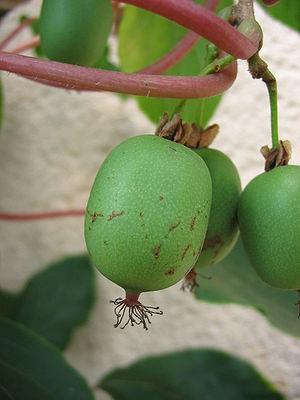
Le kiwaï, également appelé kiwi de Sibérie ou kiwi d'été, est une plante grimpante de la famille des Actinidiaceae, originaire d'Extrême-Orient, cultivée pour ses fruits comestibles. Le terme, encore peu connu, désigne également le fruit de cette plante.